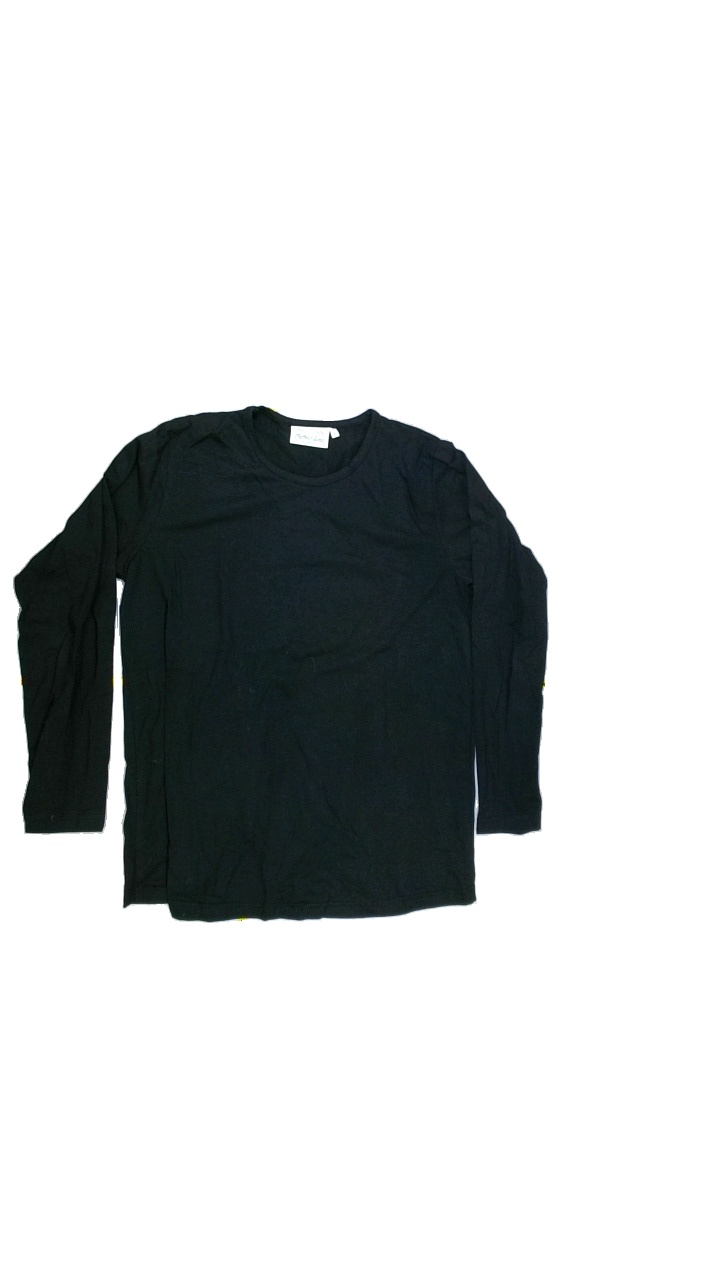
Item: Shirt (Ladies)
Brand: Not Applicable
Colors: Black
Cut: Regular, C-collar
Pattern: Plain
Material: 95%cotton 5%elastane
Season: All
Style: No trend
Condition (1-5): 4
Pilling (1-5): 4
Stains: No
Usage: Export
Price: <50